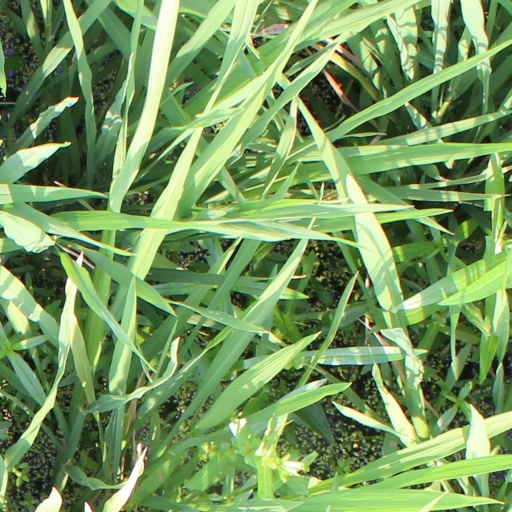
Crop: rice